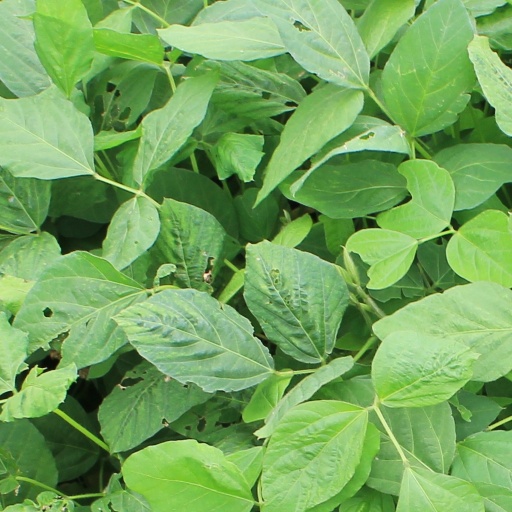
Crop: soybean